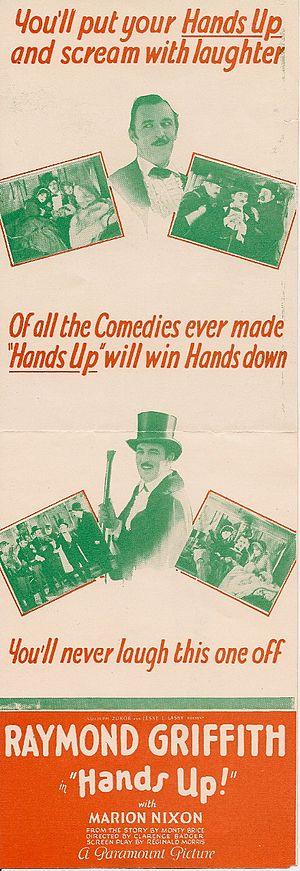
Hands Up! est un film muet américain de comédie réalisé par Clarence G. Badger et sorti en 1926.